Oakland Community College

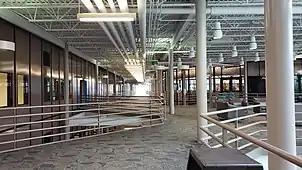
Royal Oak Campus

OCC's current Royal Oak campus opened in 1982, and consists of a single large building in downtown Royal Oak, bordered by Main Street, Washington Avenue, 7th Street, and Lincoln Avenue. It is served by two parking garages across the street.